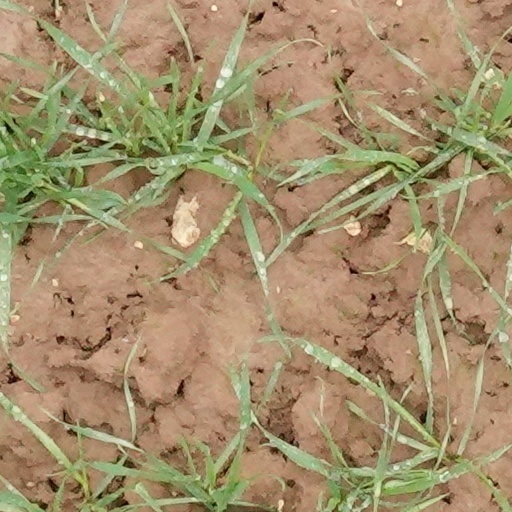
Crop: wheat